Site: brandenburg
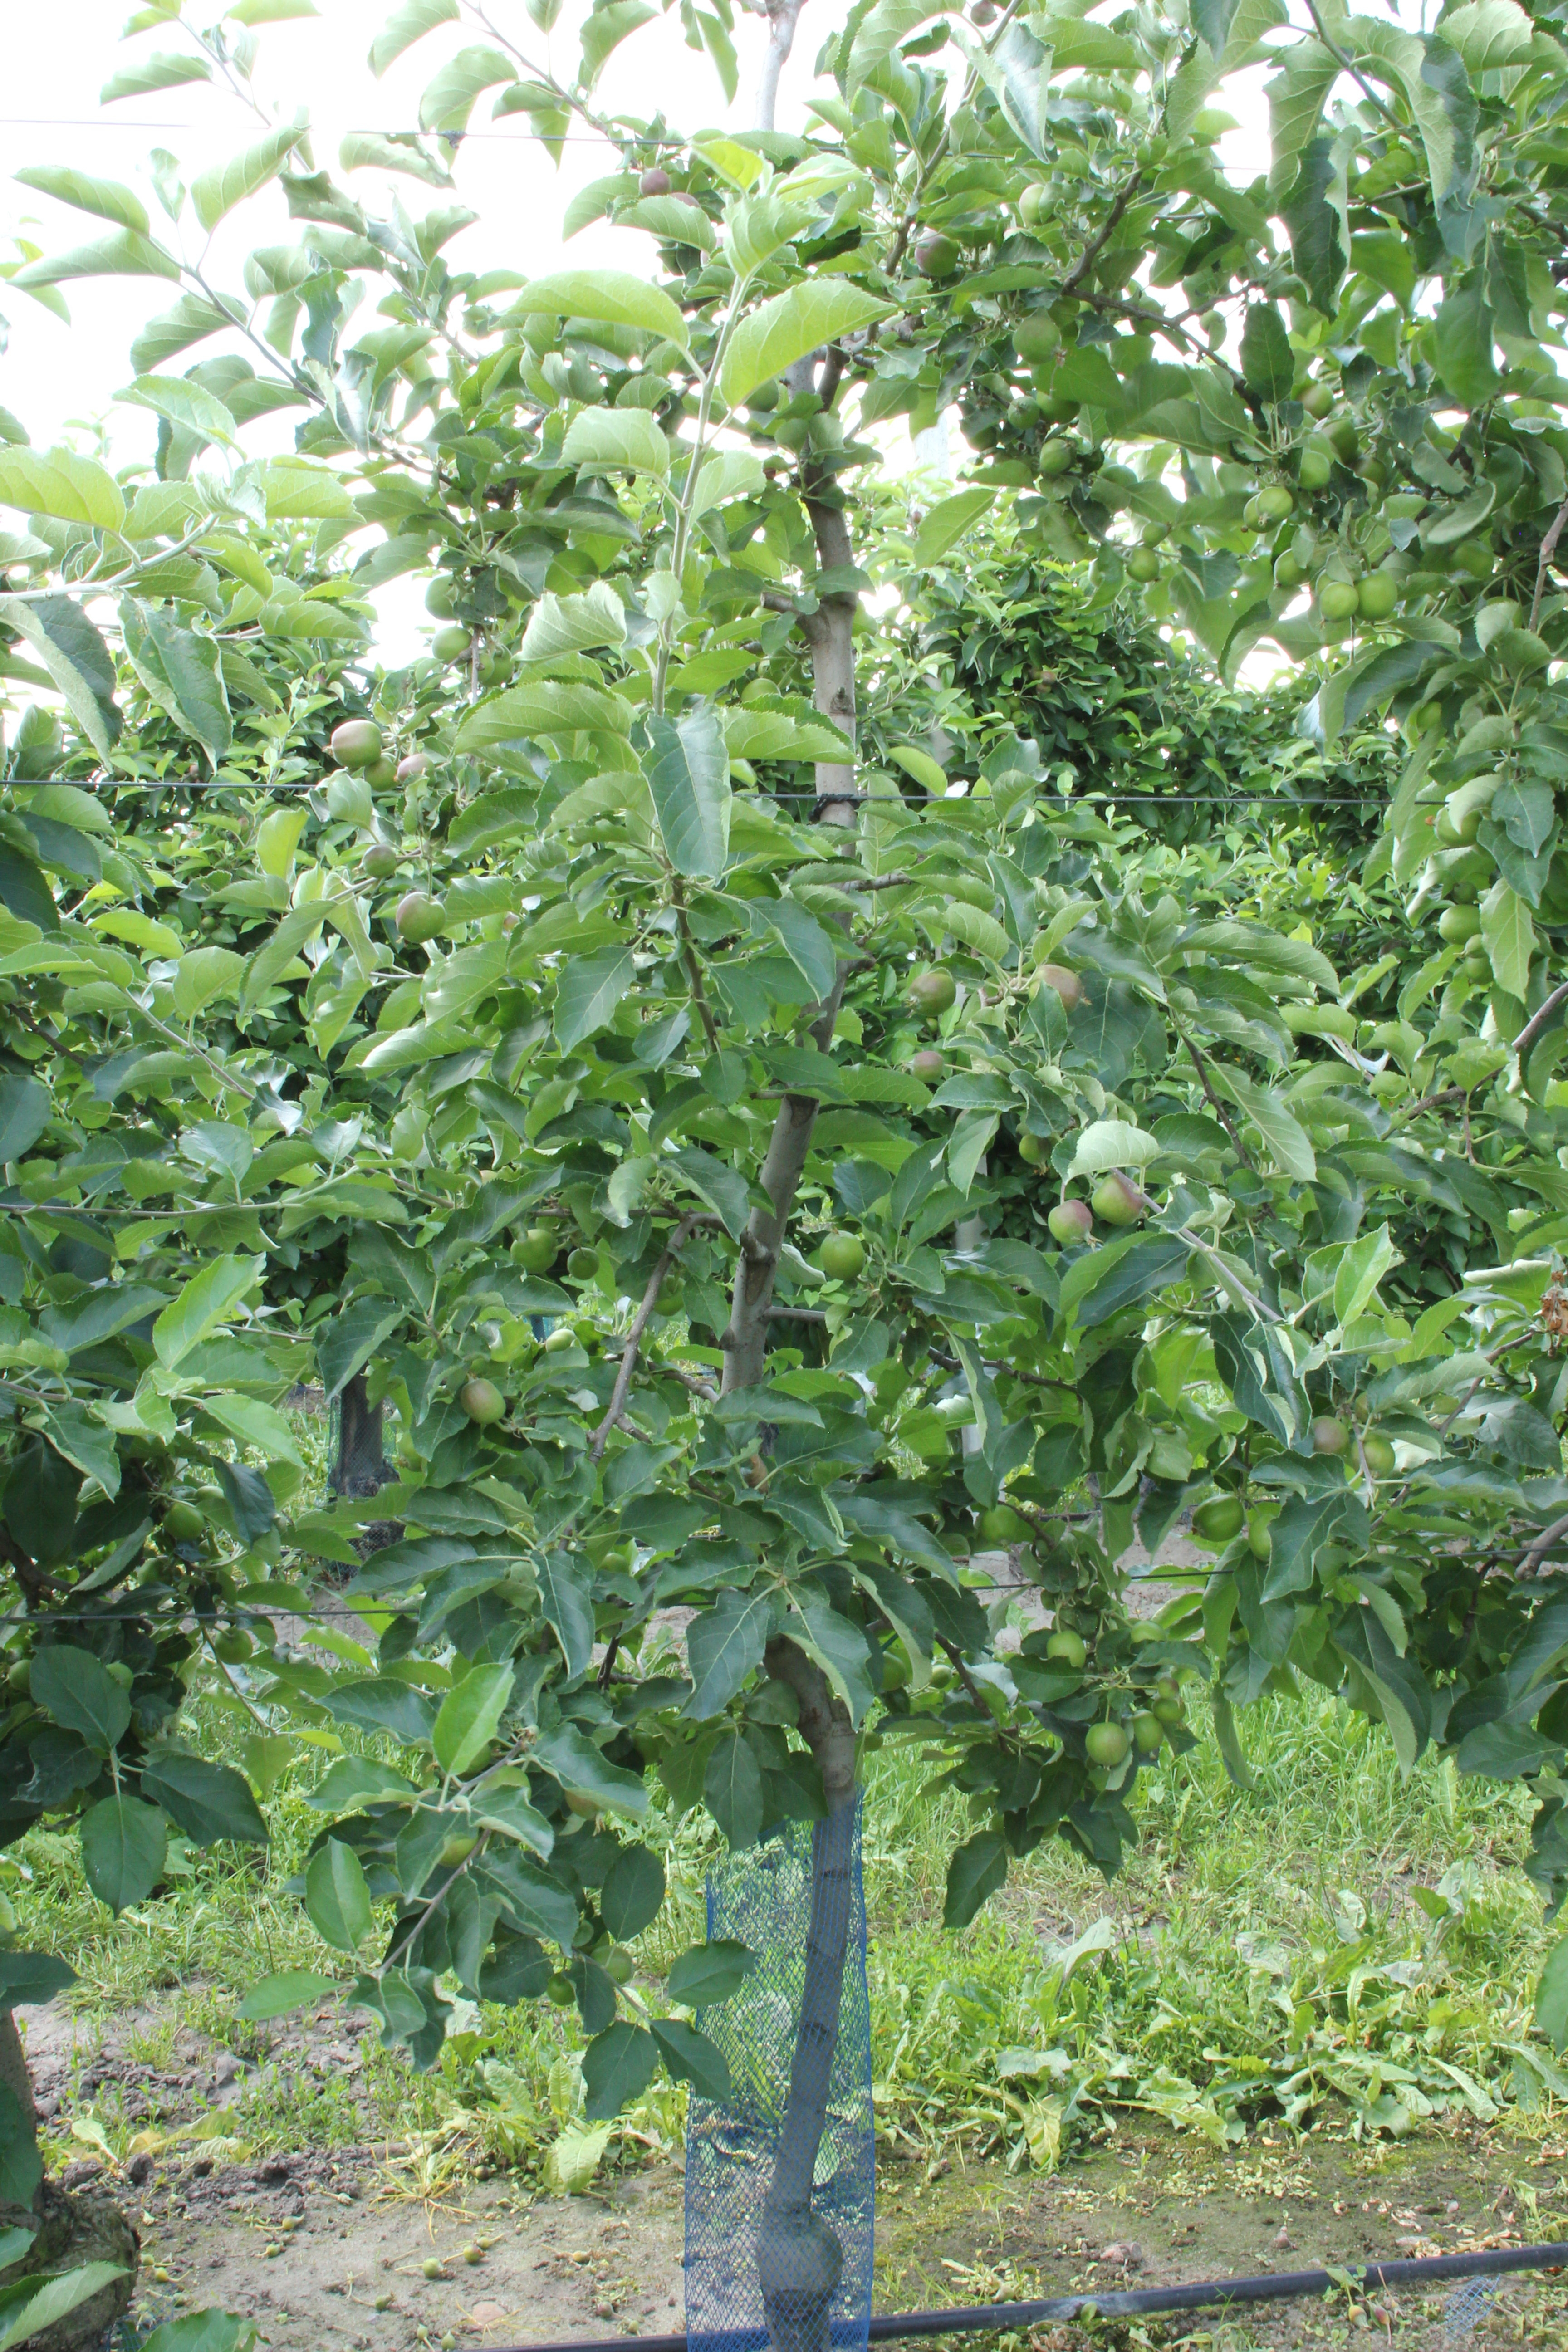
Growth stage (BBCH 73): Development of fruit